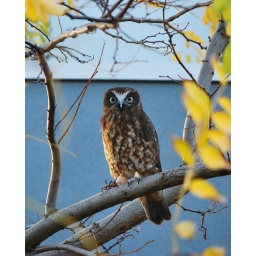
BooBook Owl - Shot outside my house in a residential street in VIC Aus